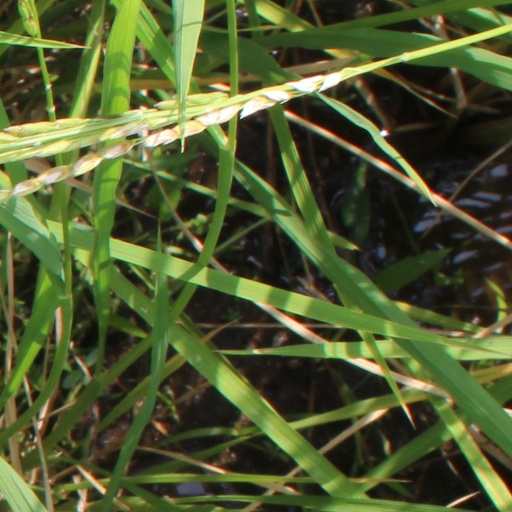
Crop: rice